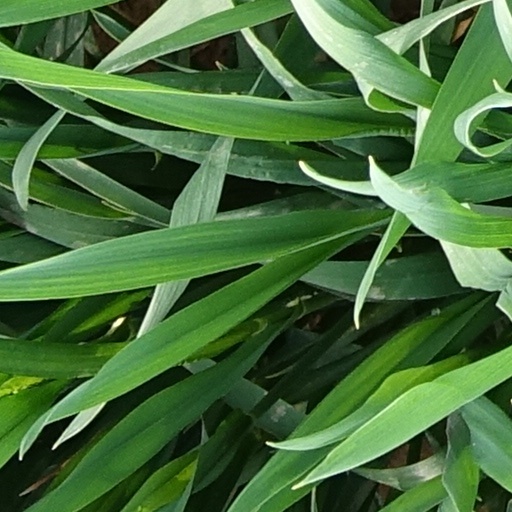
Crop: wheat